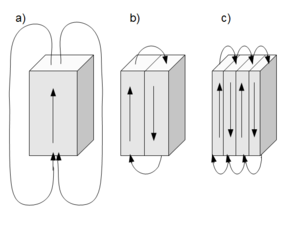
De quelle manière un matériaux ferromagnétique est subdivisé en plusieurs domaines.
Un domaine magnétique, ou domaine de Weiss, est une région d'un matériau dans laquelle les moments magnétiques sont orientés dans la même direction, l'aimantation y est donc uniforme. La région séparant les domaines magnétiques est appelée paroi de domaine, dans laquelle l’aimantation change progressivement de direction. Dans un domaine magnétique, les moments magnétiques de chaque atome sont alignés les uns avec les autres et pointent dans la même direction. La structure des domaines magnétiques est responsable du comportement magnétique des matériaux ferromagnétiques comme le fer, le nickel, le cobalt et de leurs alliages, mais cela concerne aussi les matériaux ferrimagnétiques.